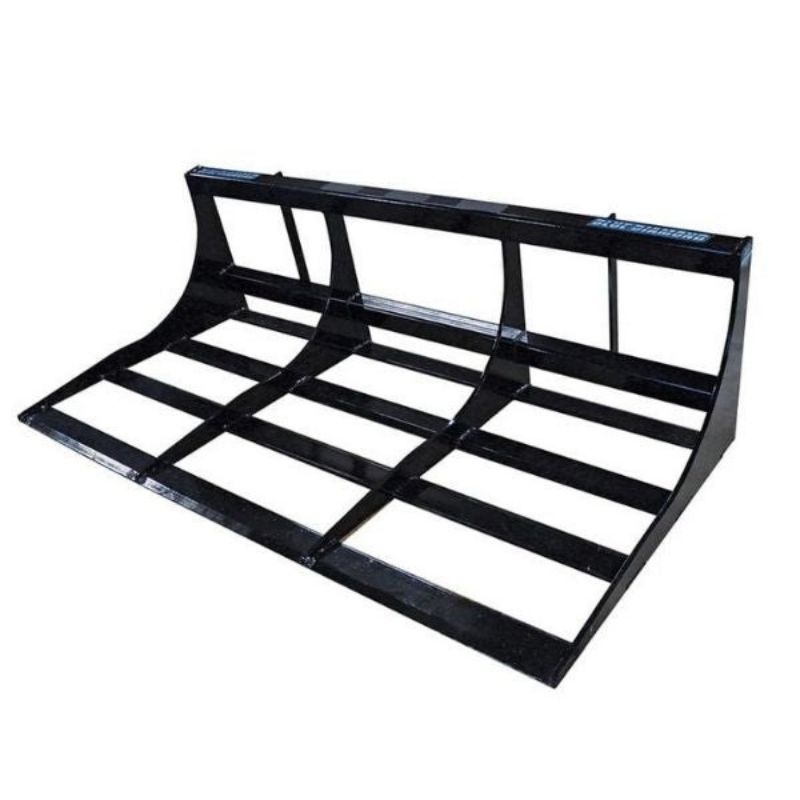
Land Plane | Blue Diamond
Brand: Blue Diamond
Blue Diamonds Land Plane - Get A Fine Finish Easily knock down high spots and fill in low areas with Blue diamonds land plane. This attachment comes standard with a universal quick attach to fit your skid steer. Choose between a 72” and 84” wide land plane to ensure your wheel base is does not interfere with your perfectly flat finish. A Great Grading Tool & More Blue Diamond’s Land Plane comes with four cutting blades to evenly cut the earth down in high spots while filling low spots at the same time. The blades are set to work in both forward and reverse, making it perfect to work on dirt and gravel. Why spend thousands on an expensive grading tool, when the land plane can get the job done faster and cheaper? Works Great For Sod Removal Getting under the sod and lifting it up can be difficult without the right attachment. Many of our customers have reported that Blue Diamonds Land Planer works great as a sod removal attachment, giving you even more versatility. Why We Recommend Blue Diamonds Land Planer This attachment works in forward and reverse, cutting down the time spent on a job Having four cutting blades, you’ll very quickly knock the high spots down while filling in the low spots. This land planer works great for sod removal and trail levelling, giving you added versatility. Multiple sizes to choose from ensure your wheel base is covered. Built in America with top quality material and labour. We will ship it for free to your door. WATCH THE LAND PLANE ATTACHMENT IN ACTION! Contact Us Today To Learn More Want to know more about Blue Diamond’s Land Plane? Use the live chat on the bottom right of your screen now, or call us 1-866-990-7543 today to speak to our sales team.
Category: Business & Industrial > Heavy Machinery > Motor Graders